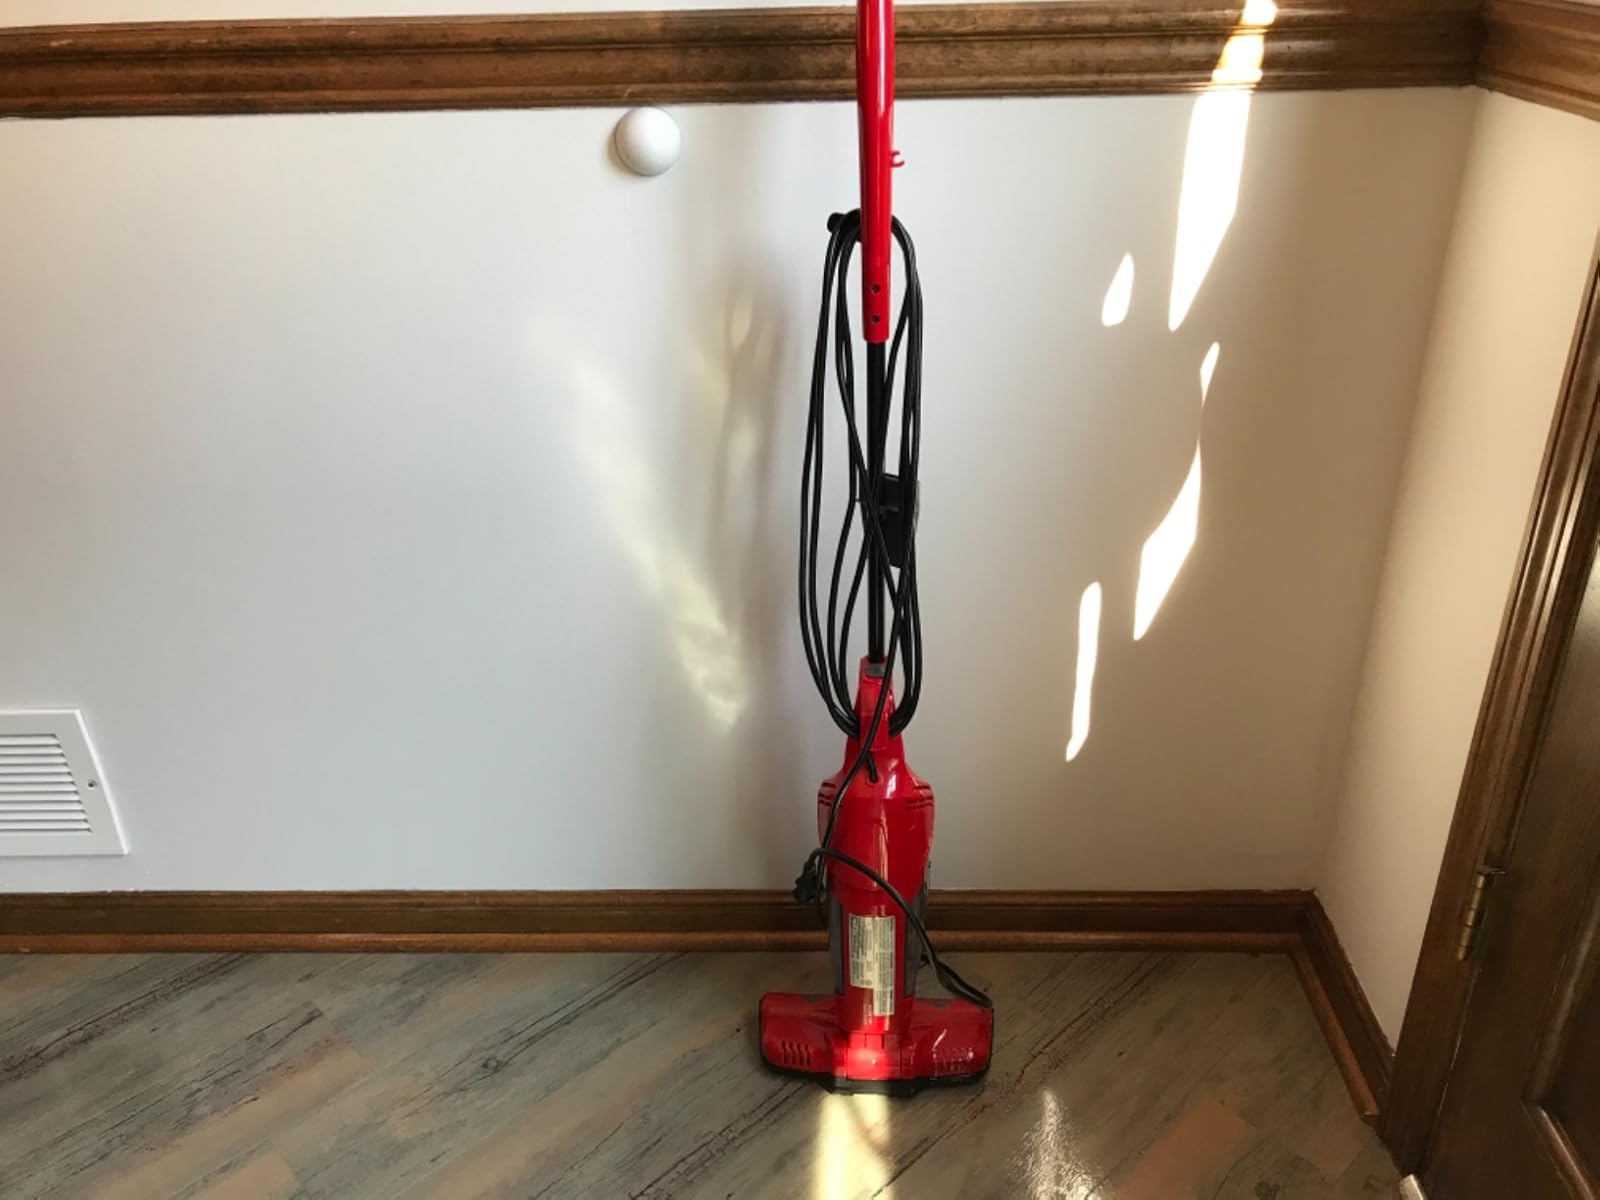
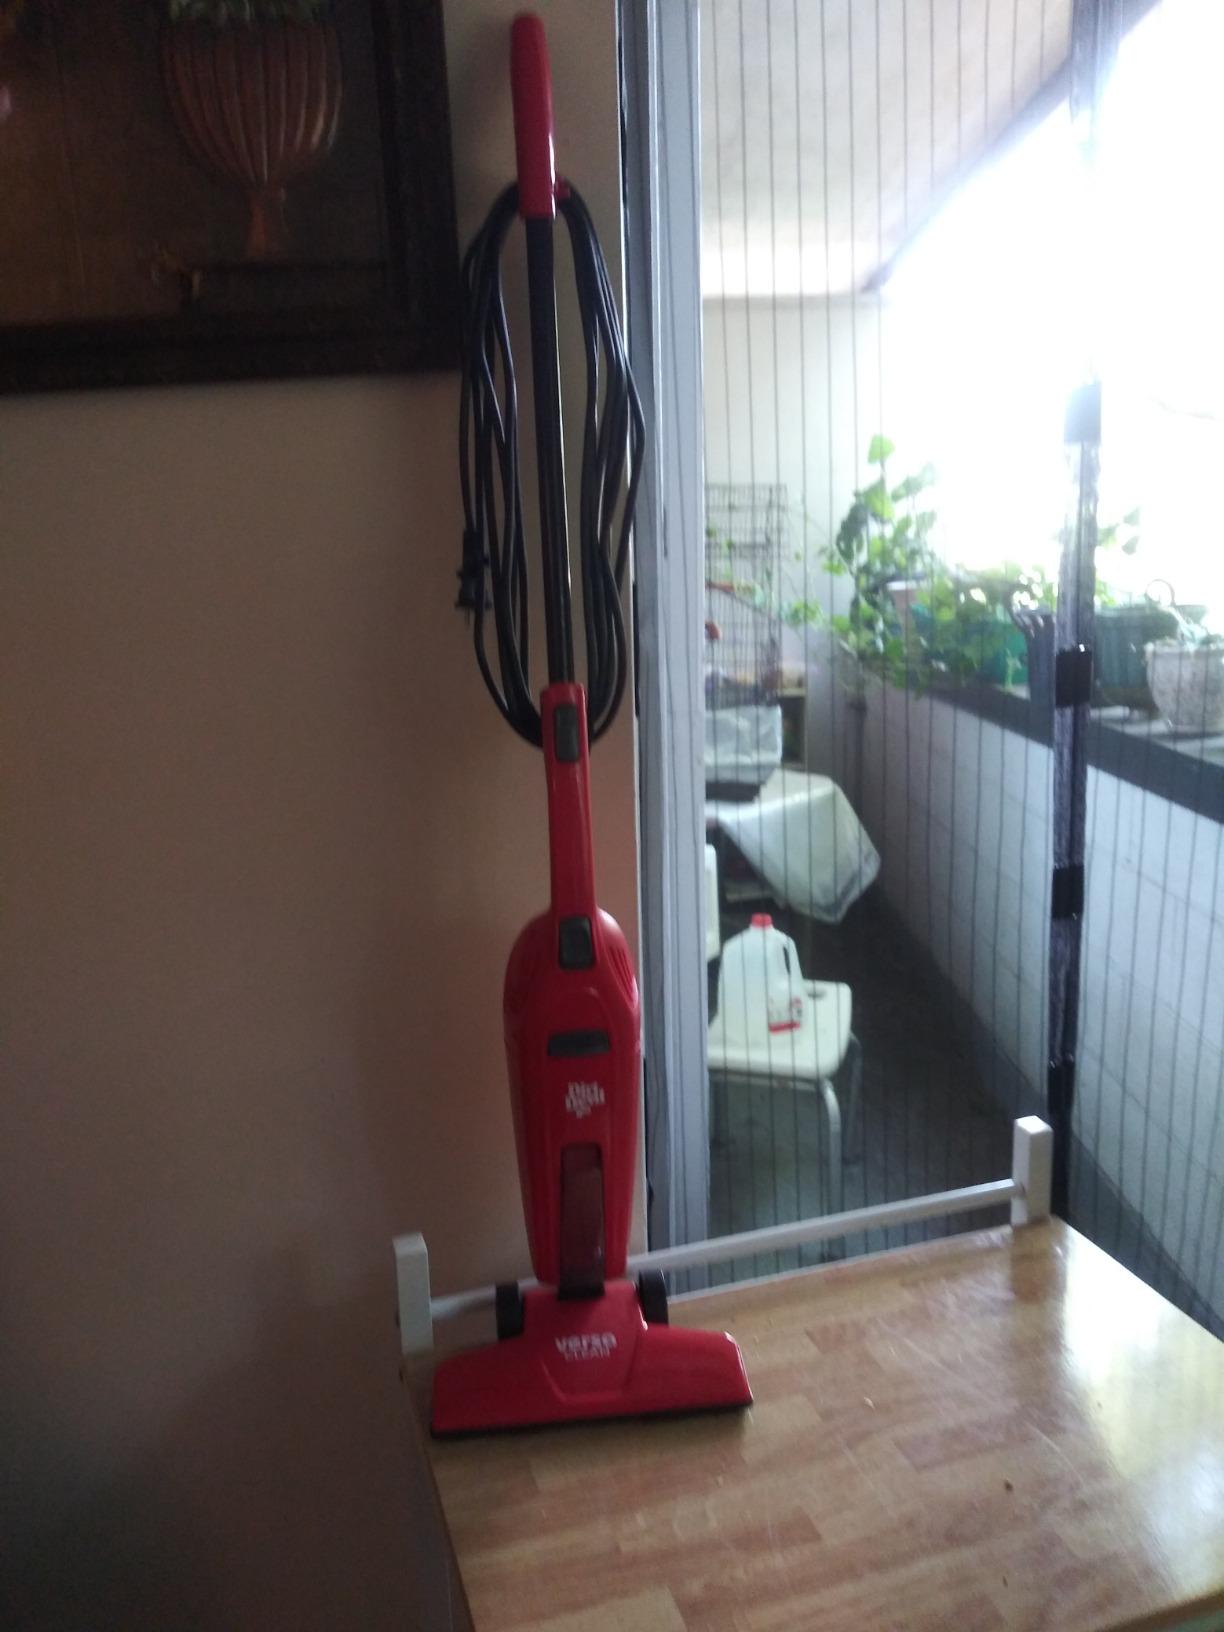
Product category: items_vacuum
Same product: no